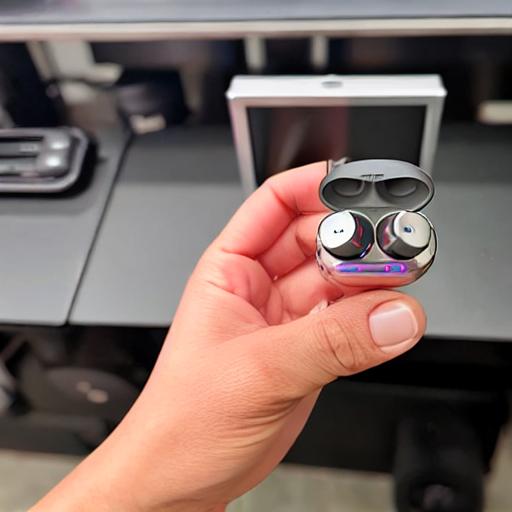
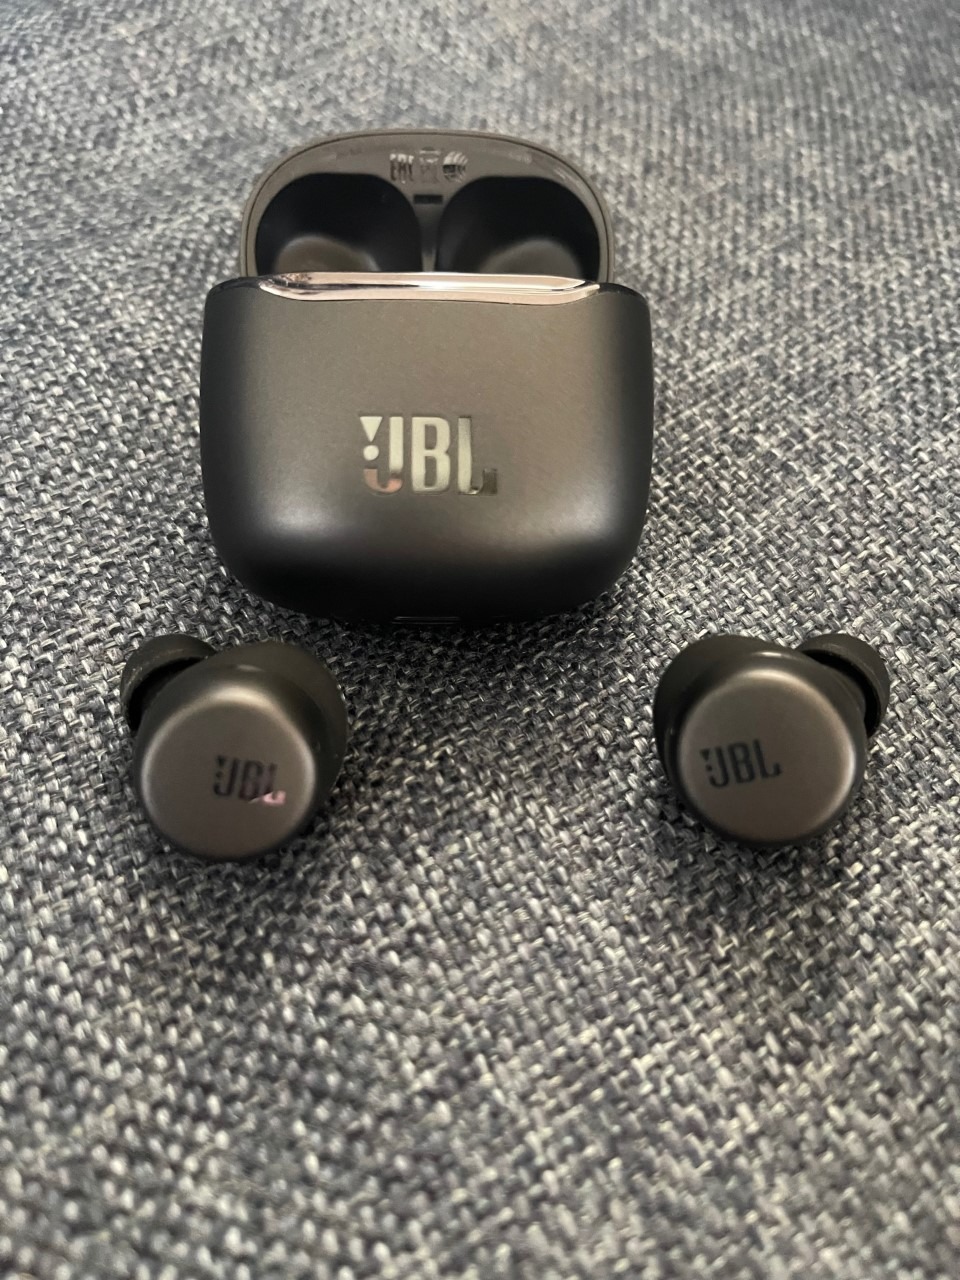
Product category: earbuds
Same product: no